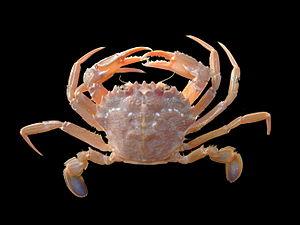
Une étrille à pattes bleues, pêchée par le RV Belgica à Westdiep sur le plateau continental belge. Largeur de la carapace
Les Brachyura sont des crustacés décapodes dotés d'une carapace plutôt plate, et d'un abdomen court et large placé sous le thorax. On distingue les Brachyura, les vrais crabes, des Anomura qui comprend plusieurs autres crustacés qui sont également appelés crabes
Liocarcinus depurator, l’Étrille à pattes bleues, est une espèce de crabes de la famille des Carcinidae.
Liocarcinus est un genre de crabes de la famille des Carcinidae. Il comporte douze espèces actuelles et sept fossiles.